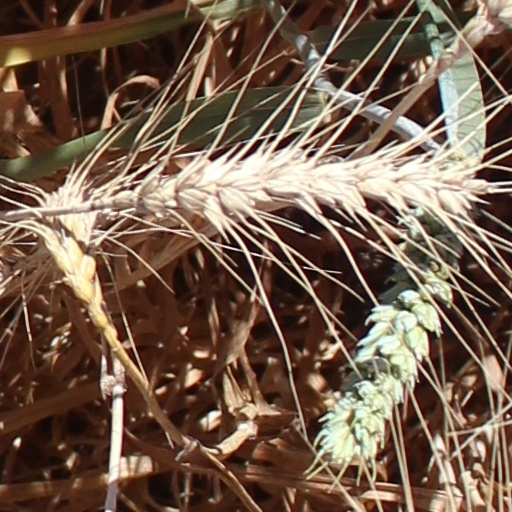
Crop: wheat